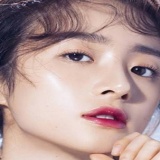
diễn viên Hồ Băng Khanh